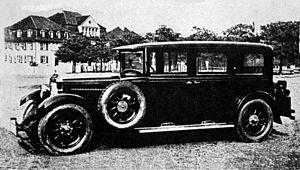
Selve Automobilwerke AG était un constructeur automobile allemand de 1919 à 1934.